Carl Julius Salomonsen

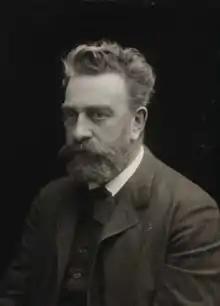

Carl Julius Salomonsen (6 December 1847 – 14 November 1924) was a Danish bacteriologist who is considered the father of bacteriology in Denmark. He developed techniques for isolating microbes and for extracting pure cultures apart from some staining techniques.